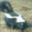
Label: skunk